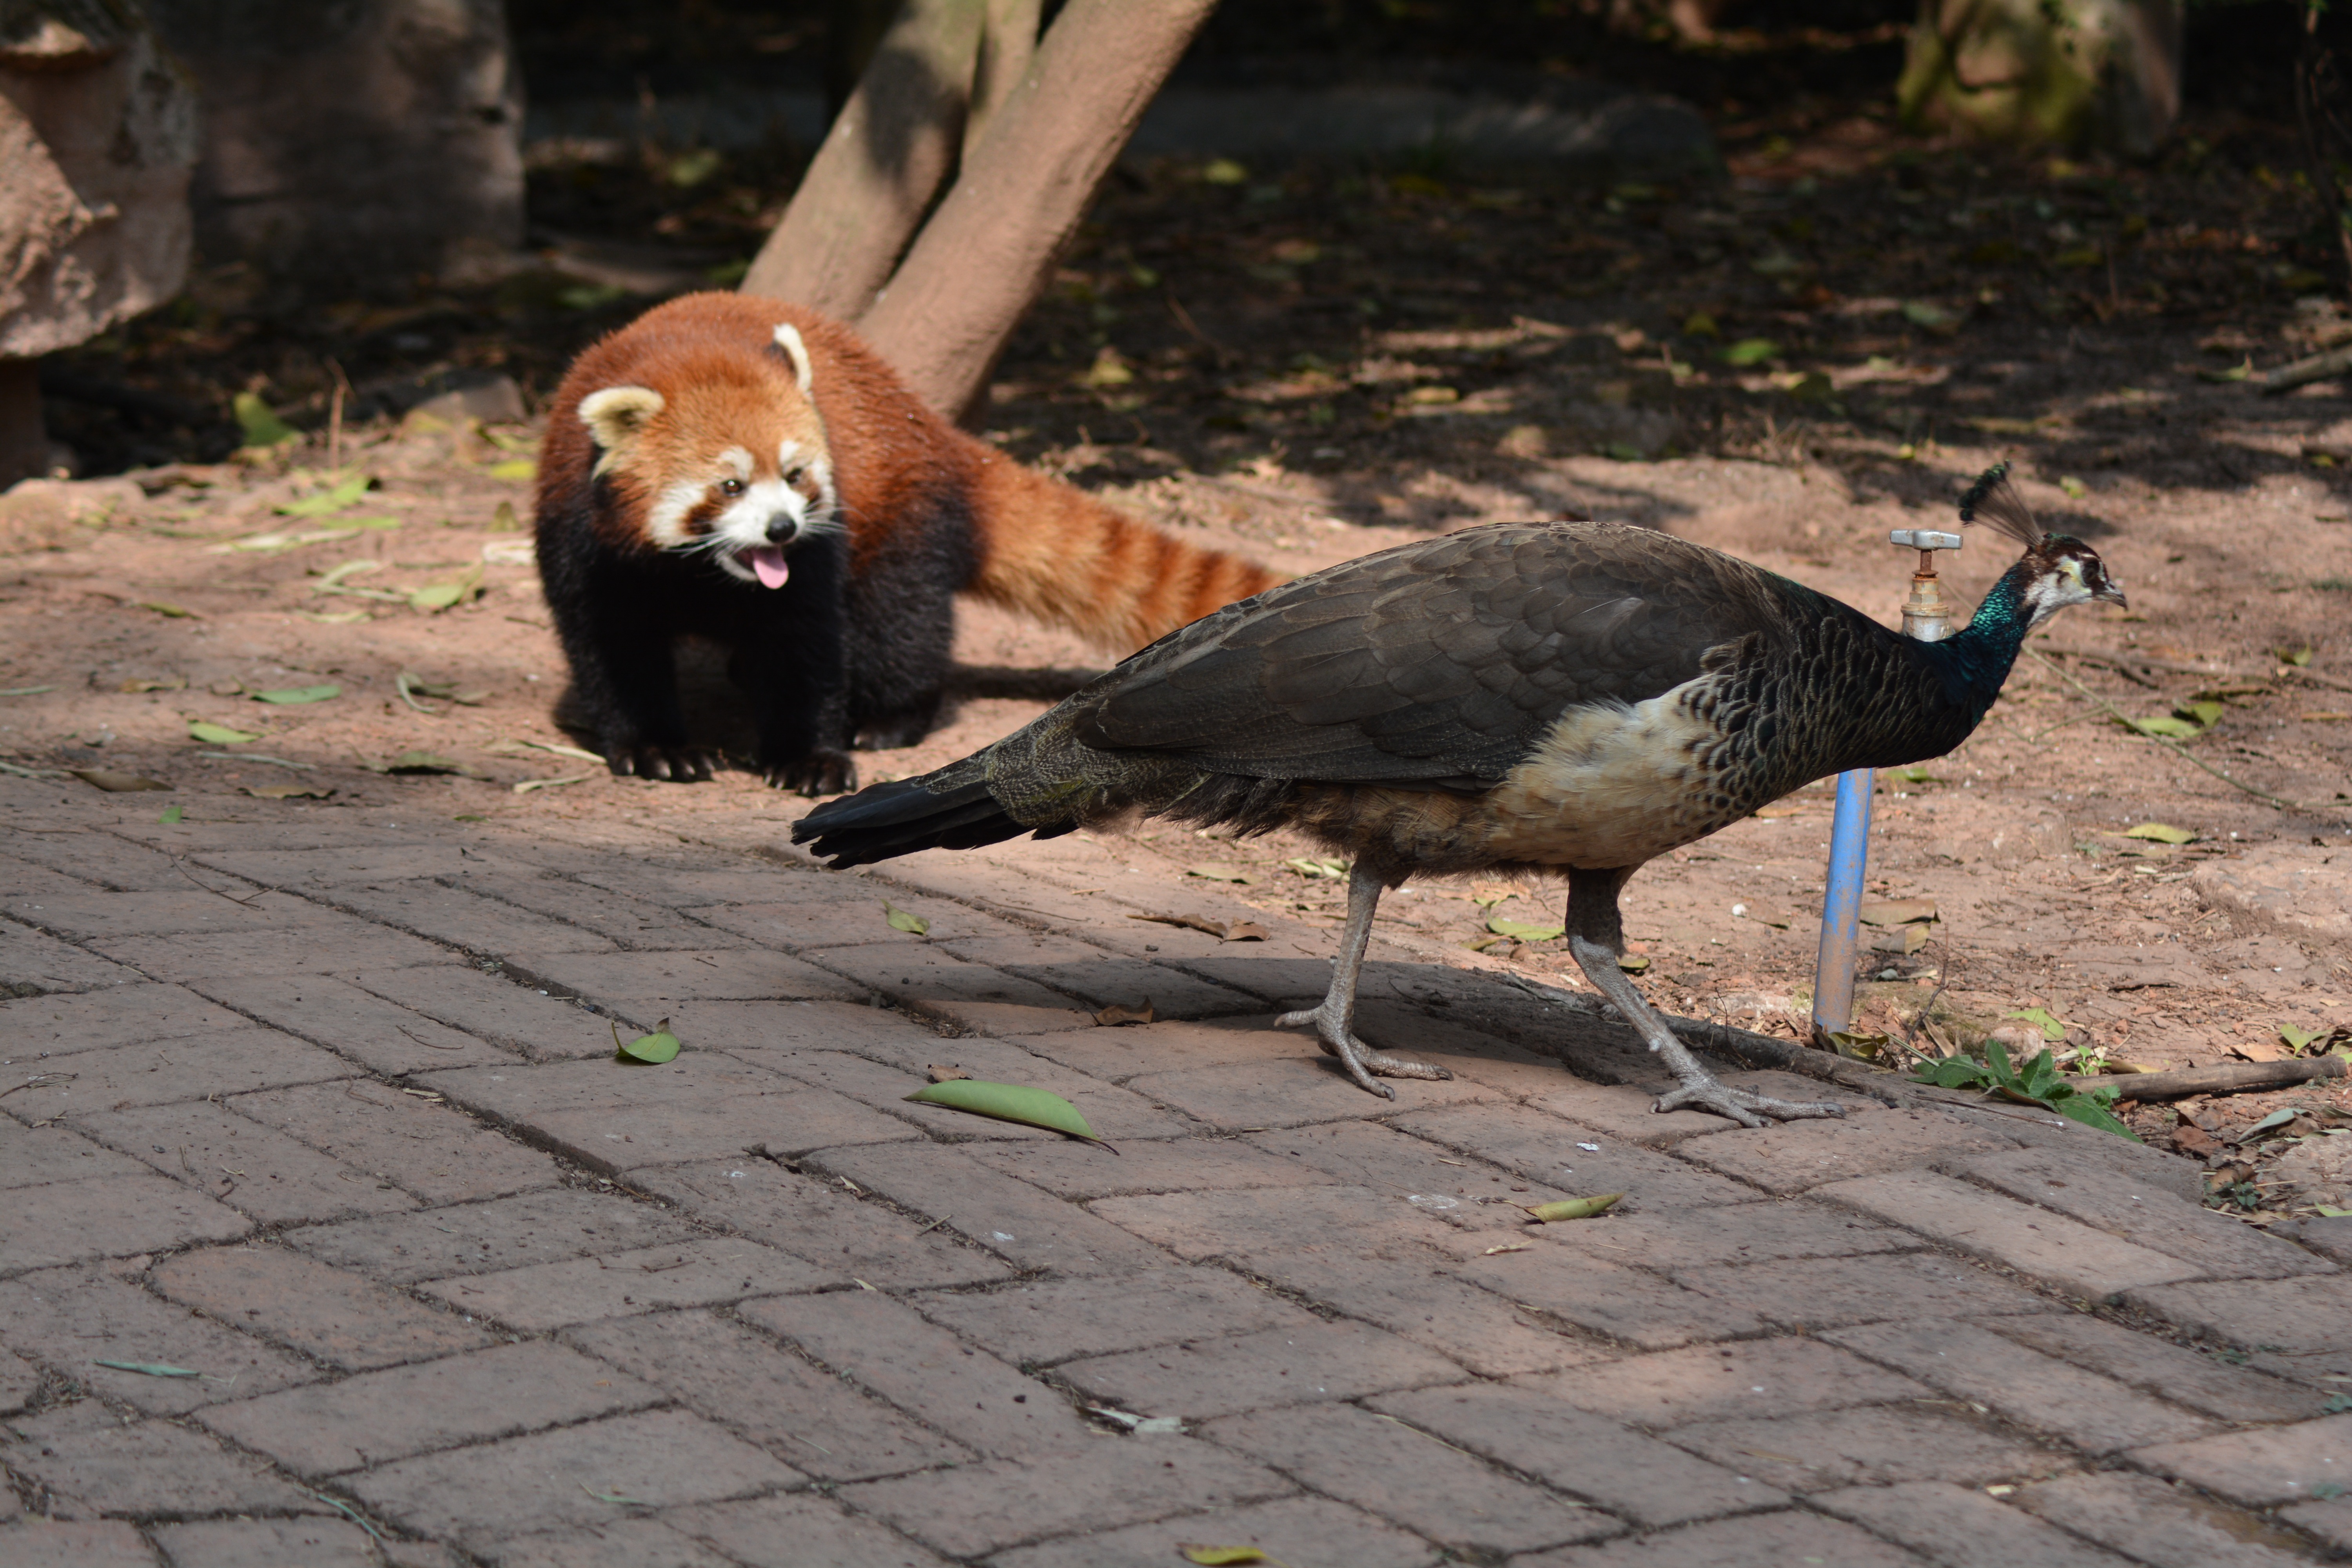
bird, wildlife, zoo, fauna, vertebrate